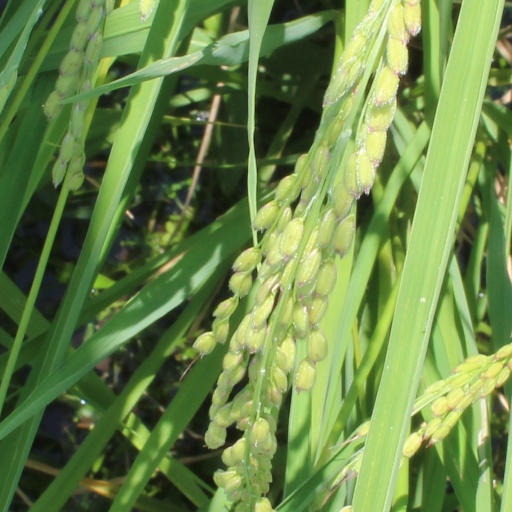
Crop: rice